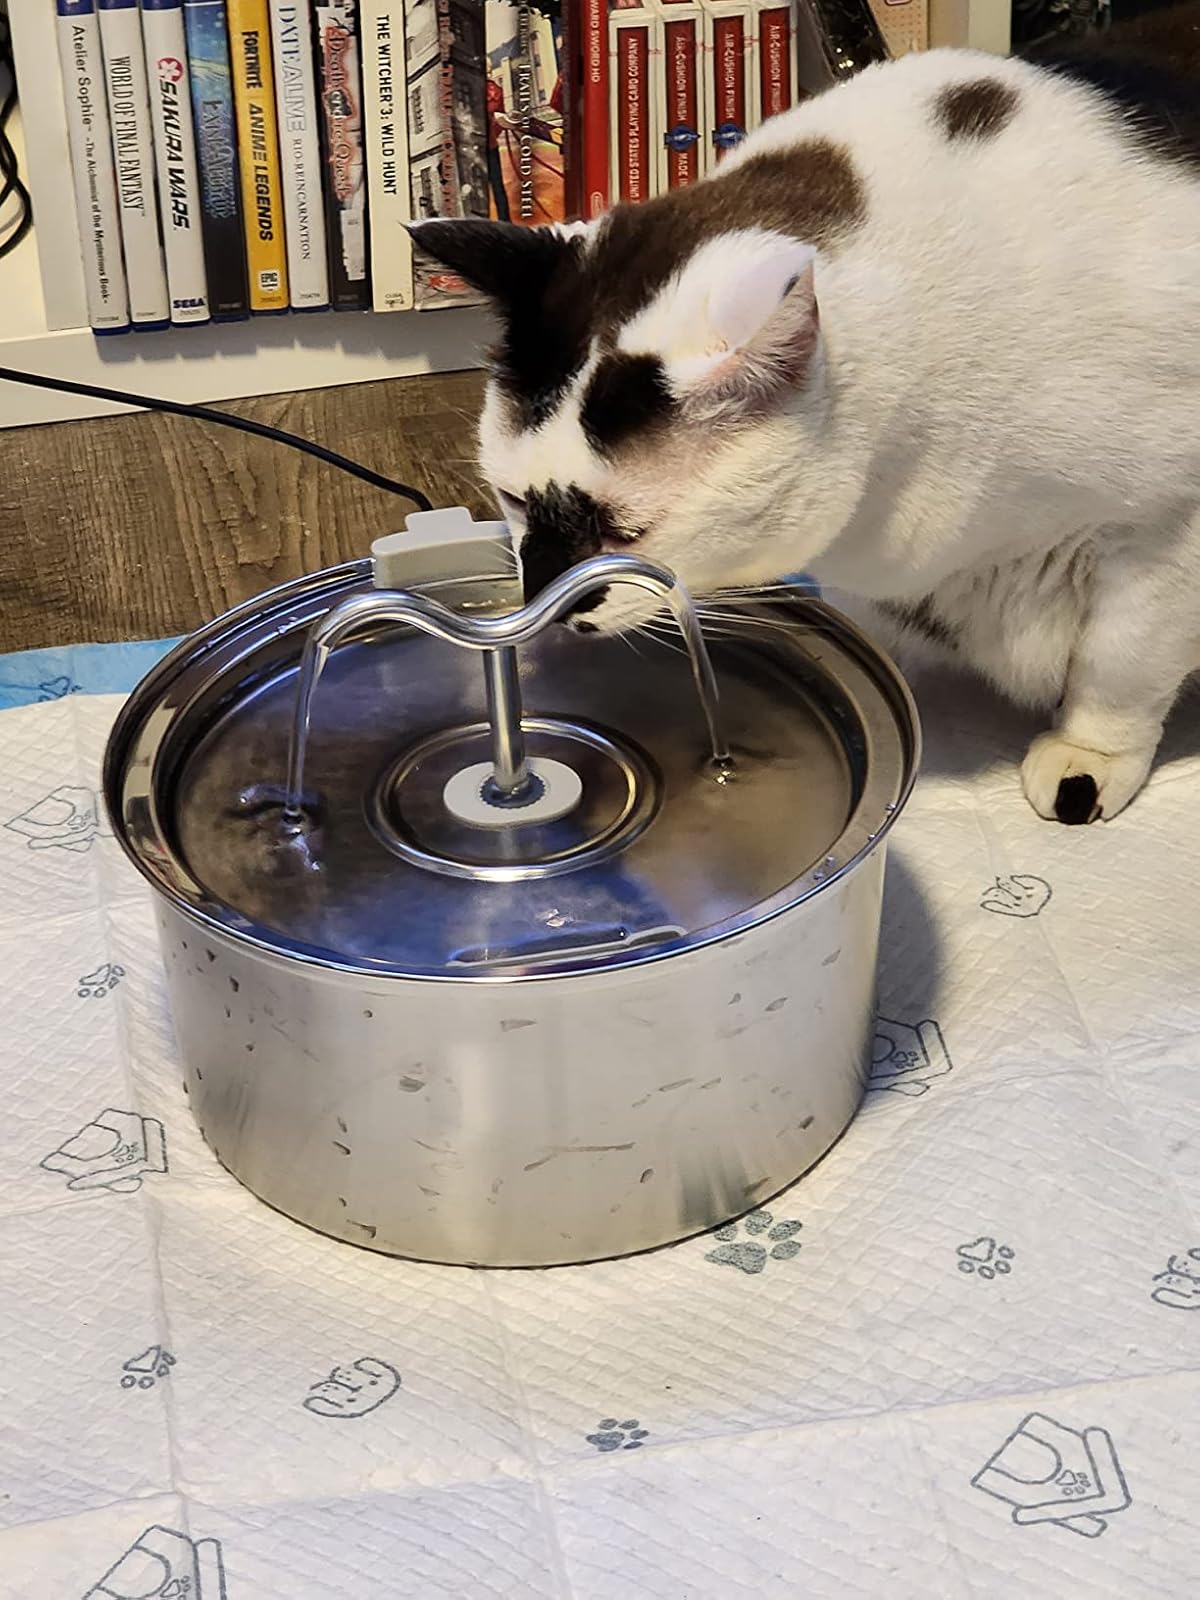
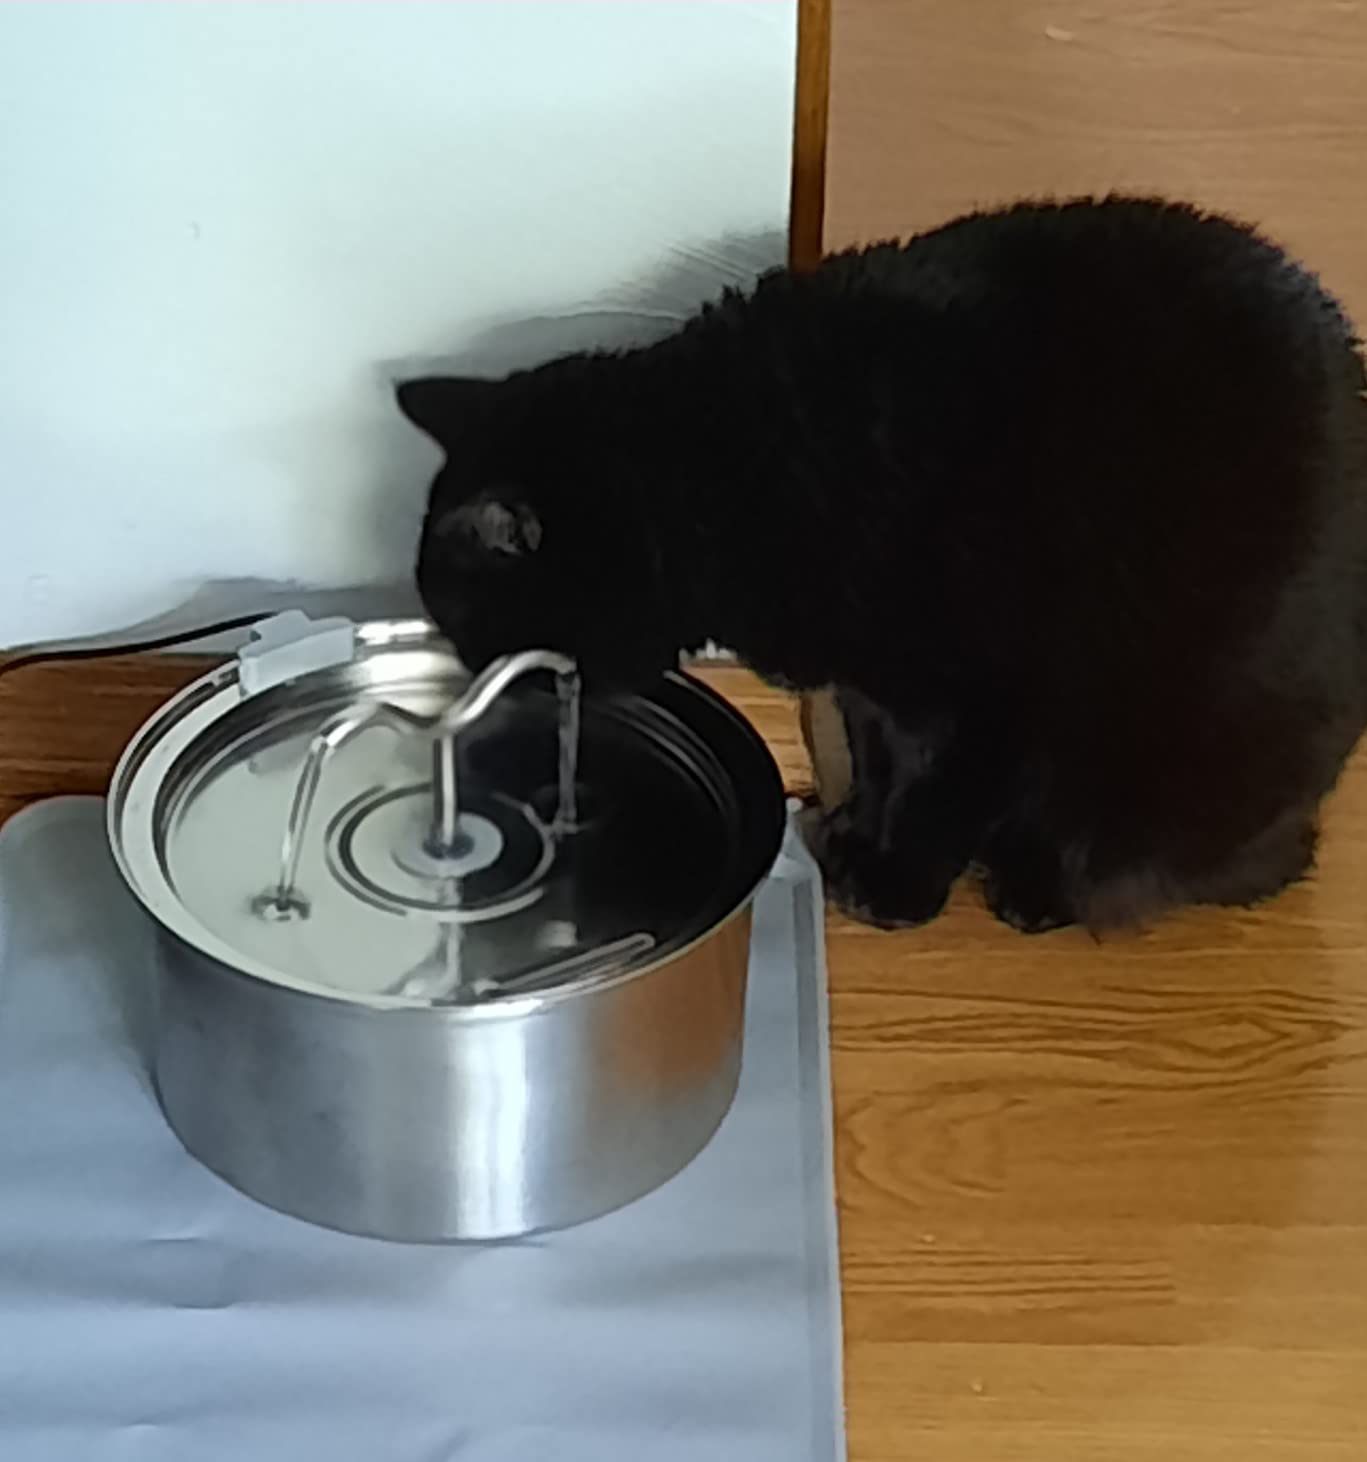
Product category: items_bowl
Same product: yes